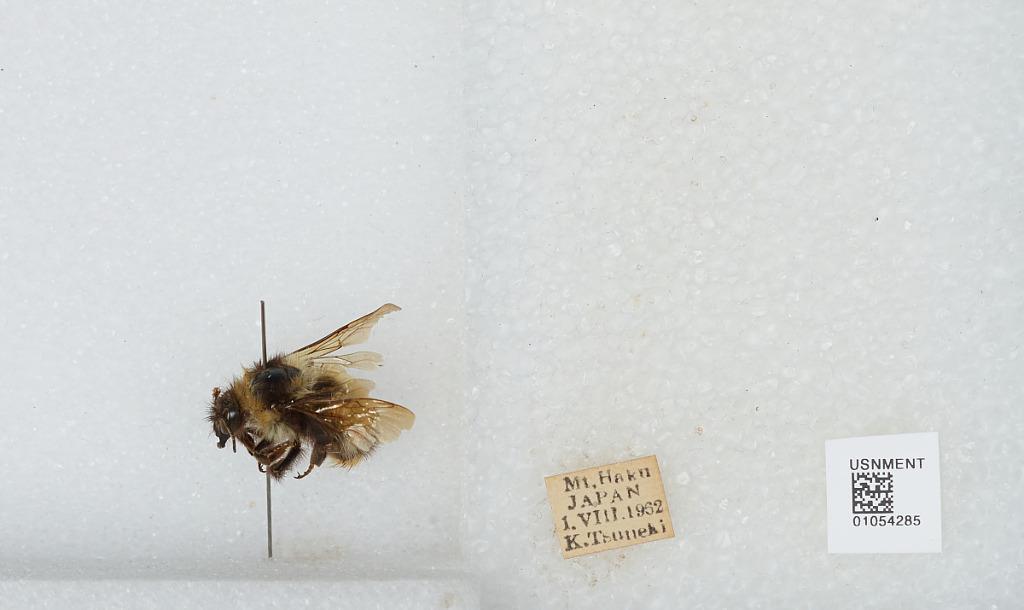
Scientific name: Bombus sp.
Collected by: K. Tsuneki
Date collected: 1962-8-1
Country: Japan
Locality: Mt. Haku